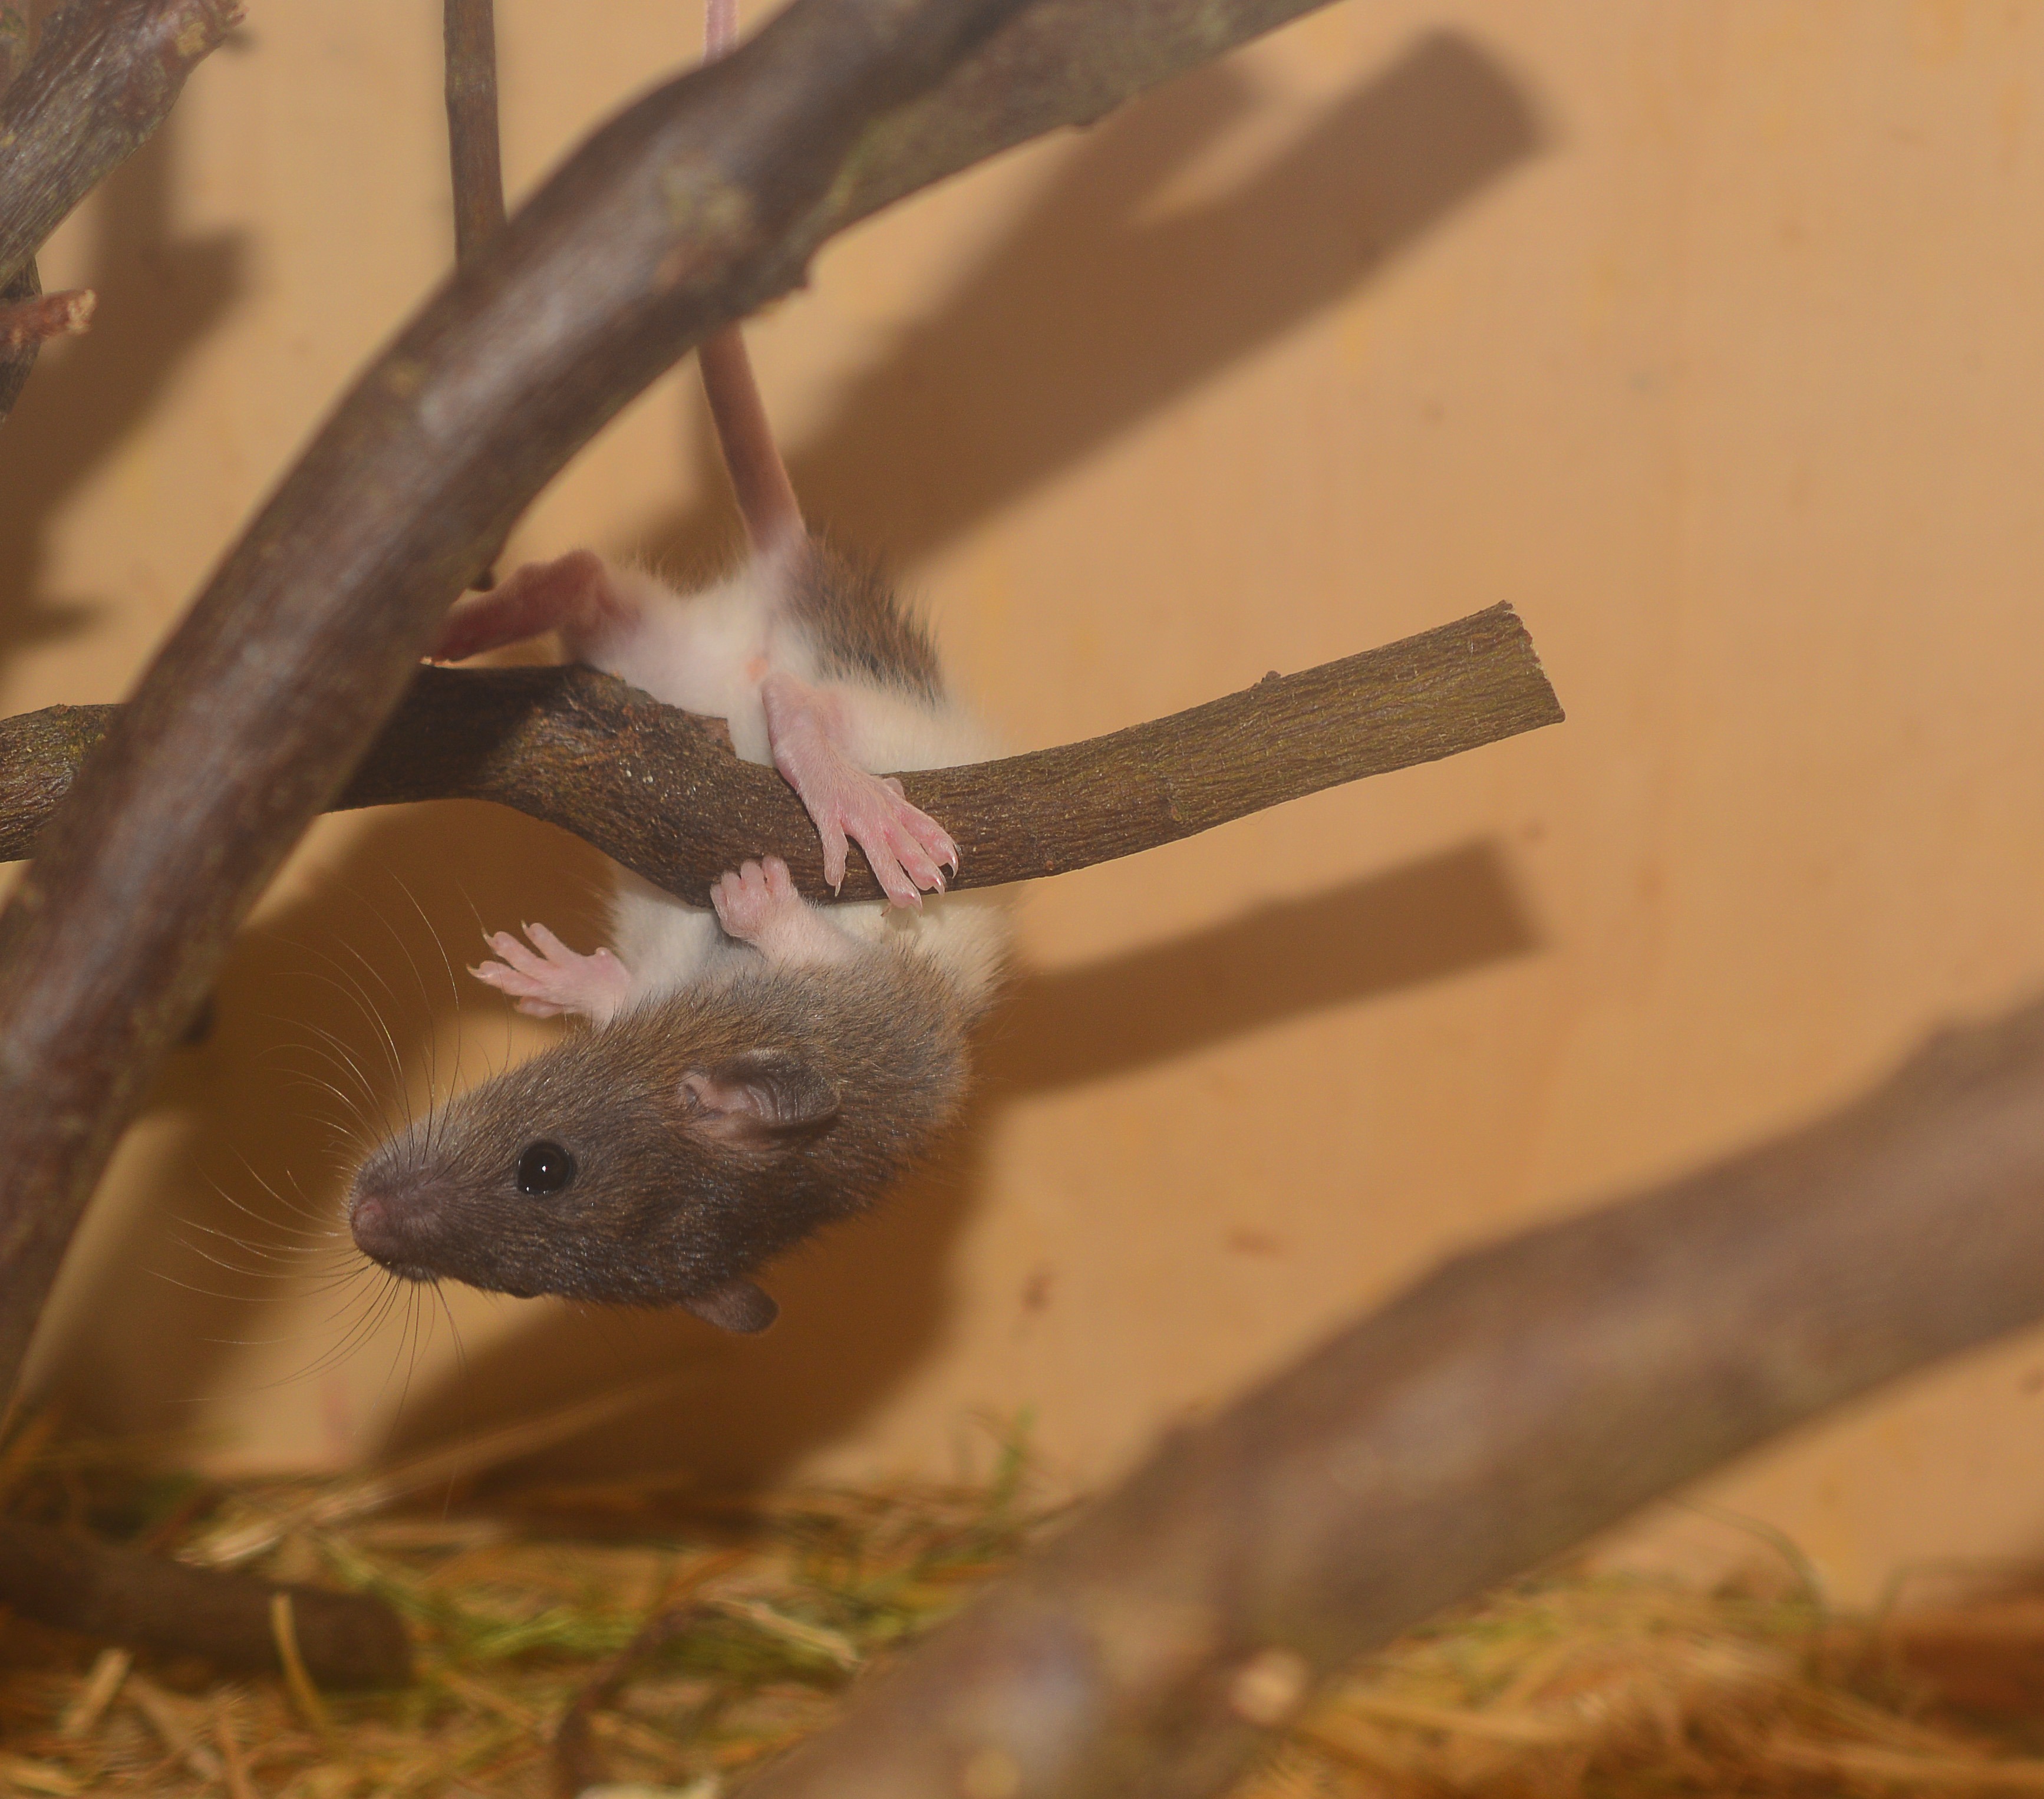
branch, play, animal, wildlife, reptile, rodent, fauna, climb, rat, vertebrate, image, color rat, muridae